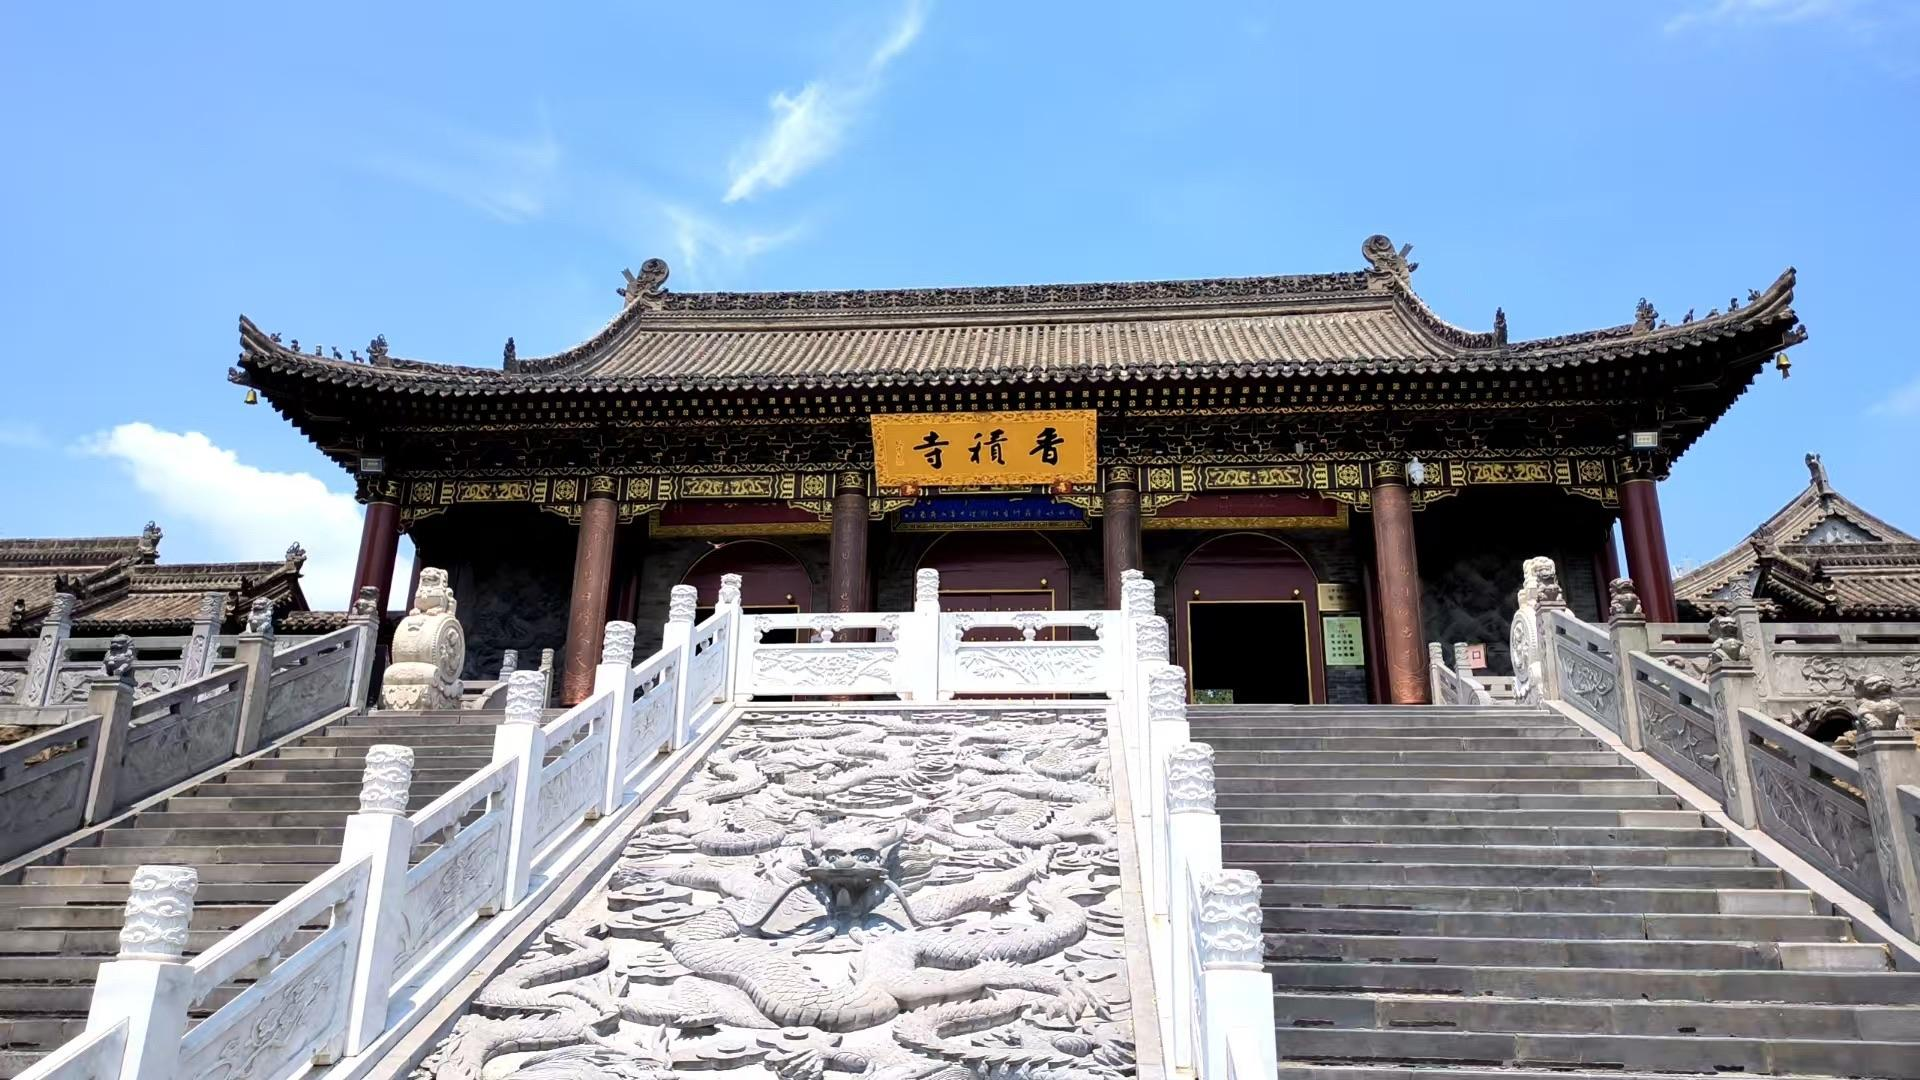
地标名称：香积寺
所在城市：西安市·长安区